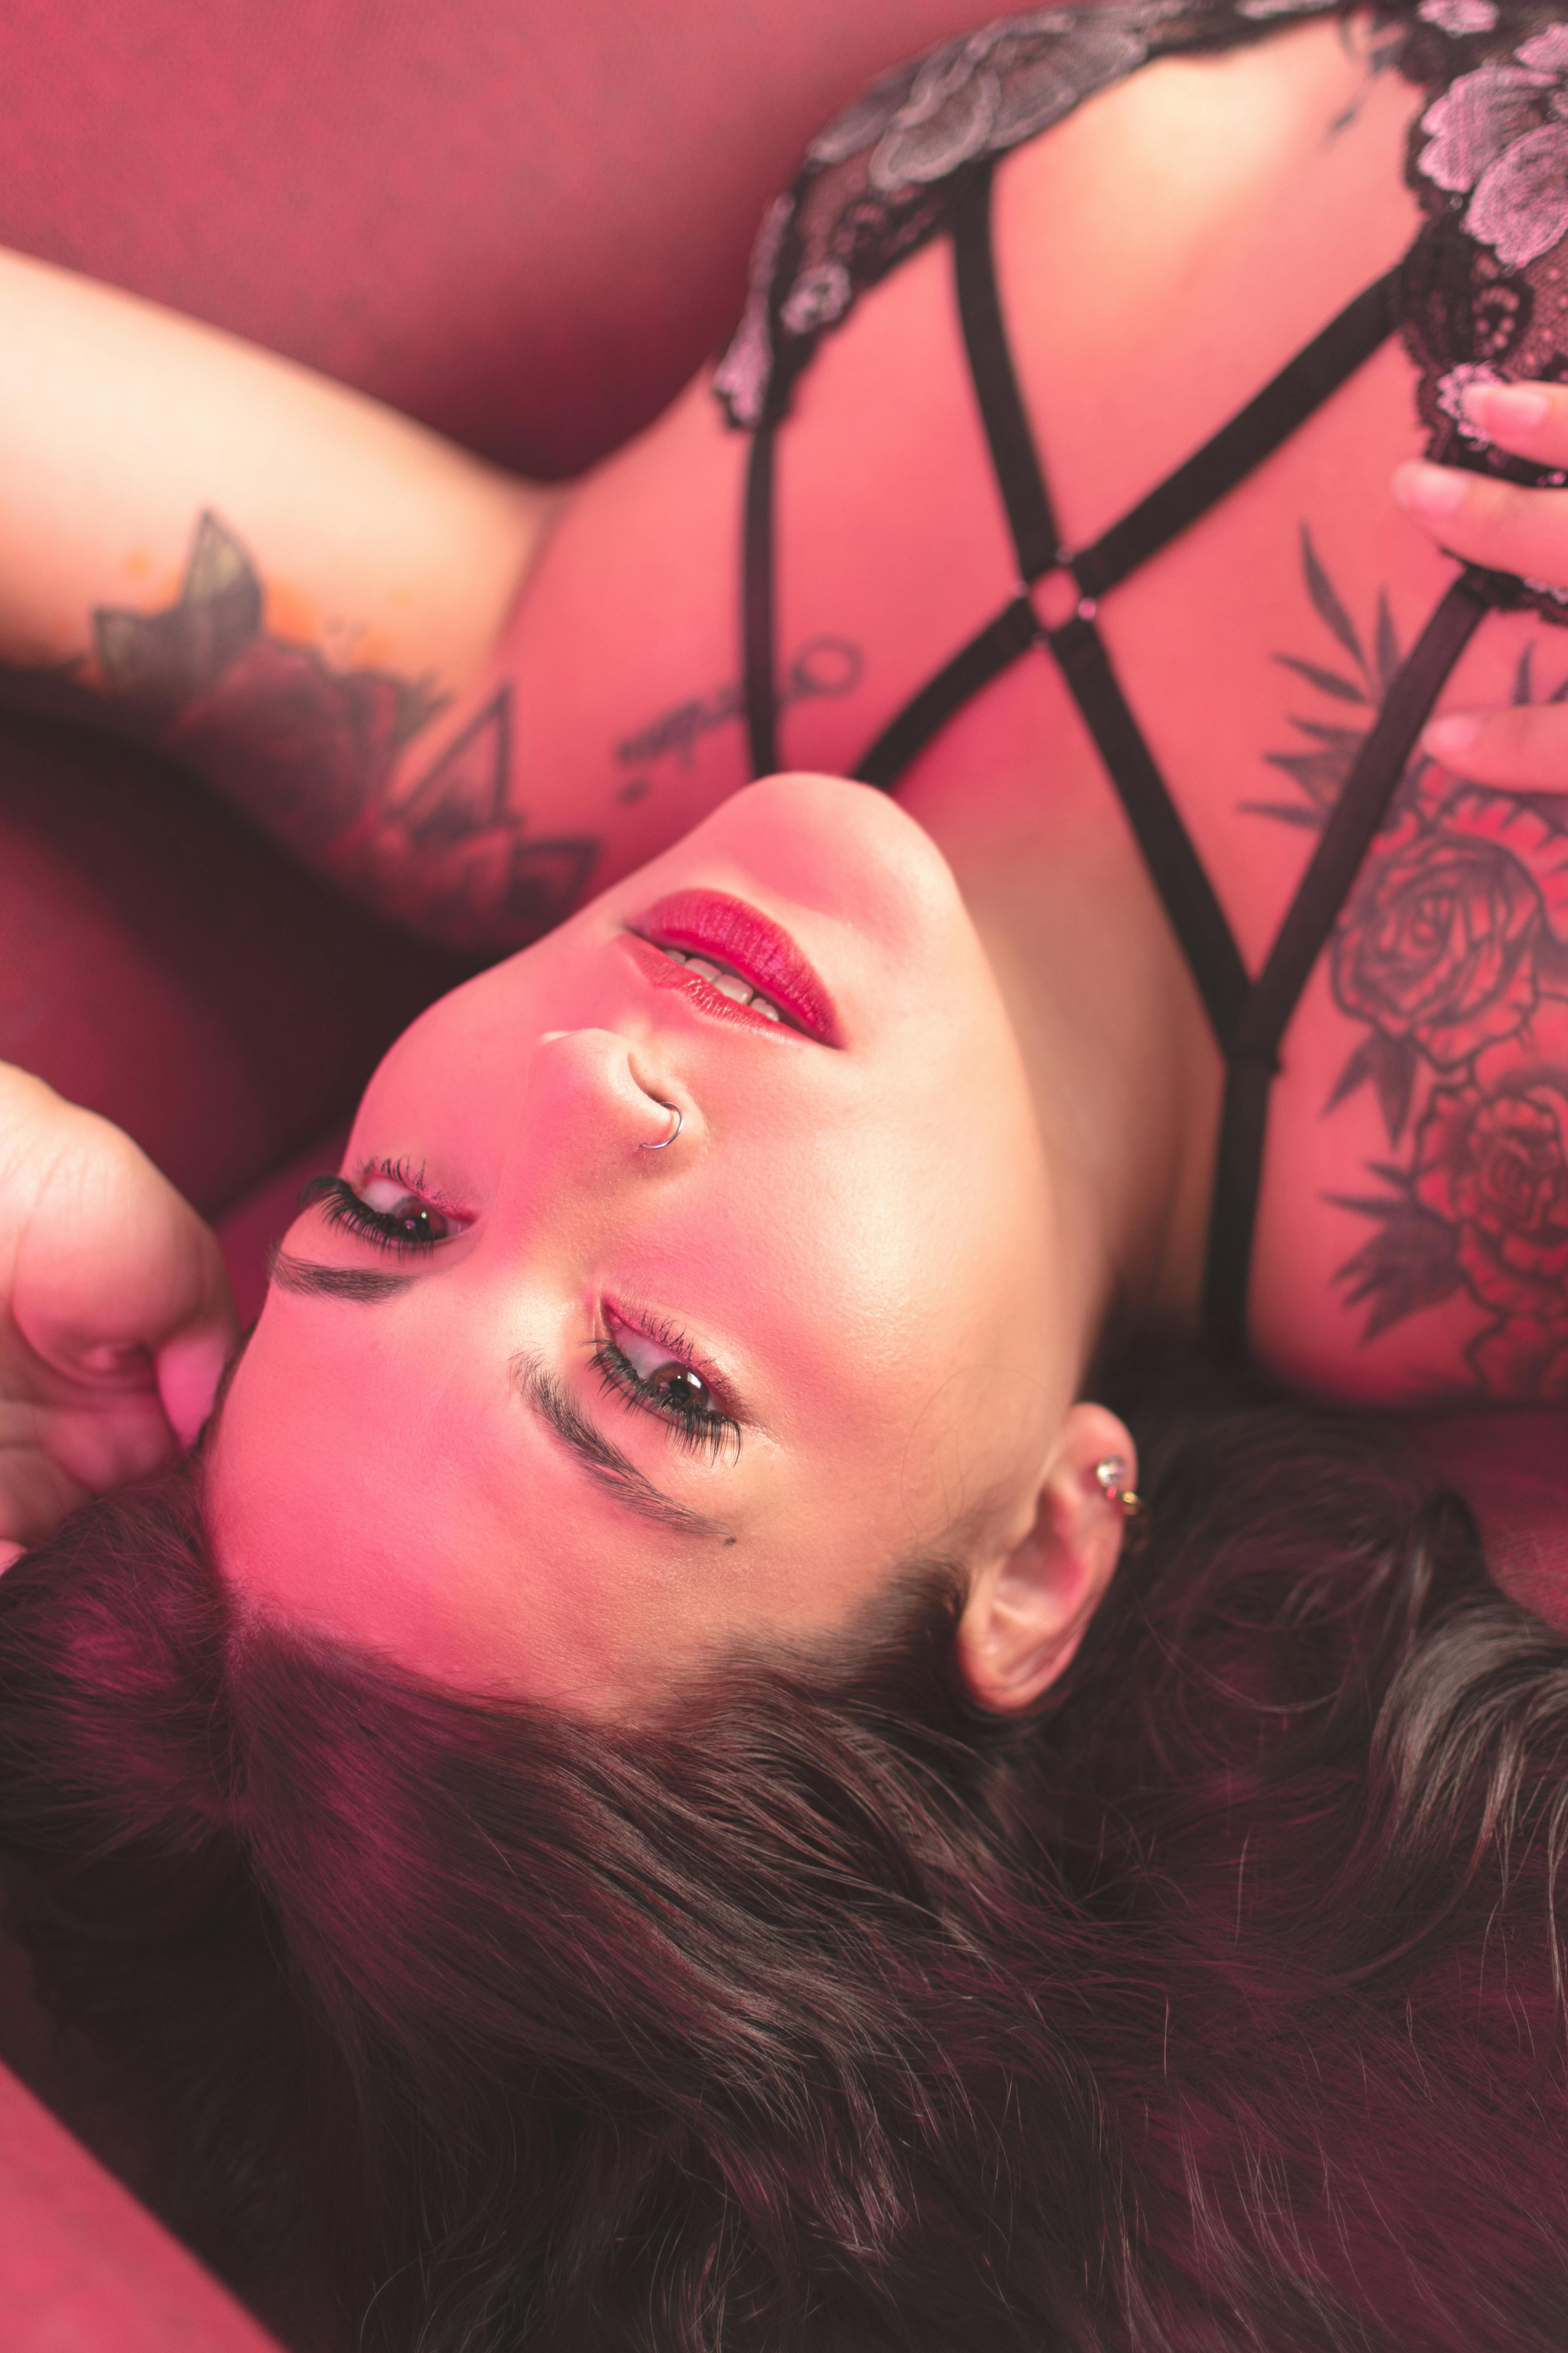
woman, nose, cheek, skin, head, lip, chin, eyebrow, shoulder, eye, mouth, eyelash, smile, neck, human body, flash photography, textile, gesture, happy, pink, black hair, magenta, long hair, thigh, chest, close up, fun, child, brown hair, room, human leg, abdomen, jewellery, fetish model, flesh, toy, earrings, red hair, lingerie, photo shoot, portrait photography, darkness, fur, bed, portrait, model